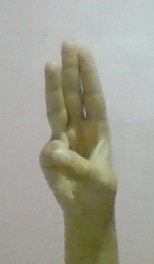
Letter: thaa